Huashan North railway station

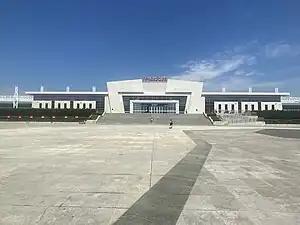
Huashan North railway station

The Huashan North railway station is a railway station located in Huayin, Weinan, Shaanxi, China. There is 5 km from Mount Hua spots, travel bus from there can take you to Huashan visitor center. It was opened on 6 February 2010, along with the Zhengzhou–Xi'an high-speed railway.